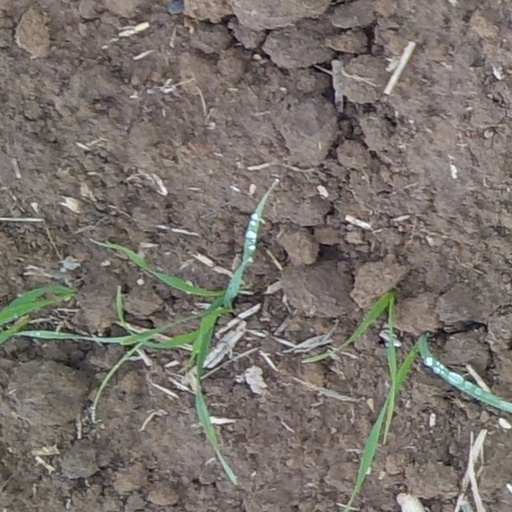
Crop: wheat